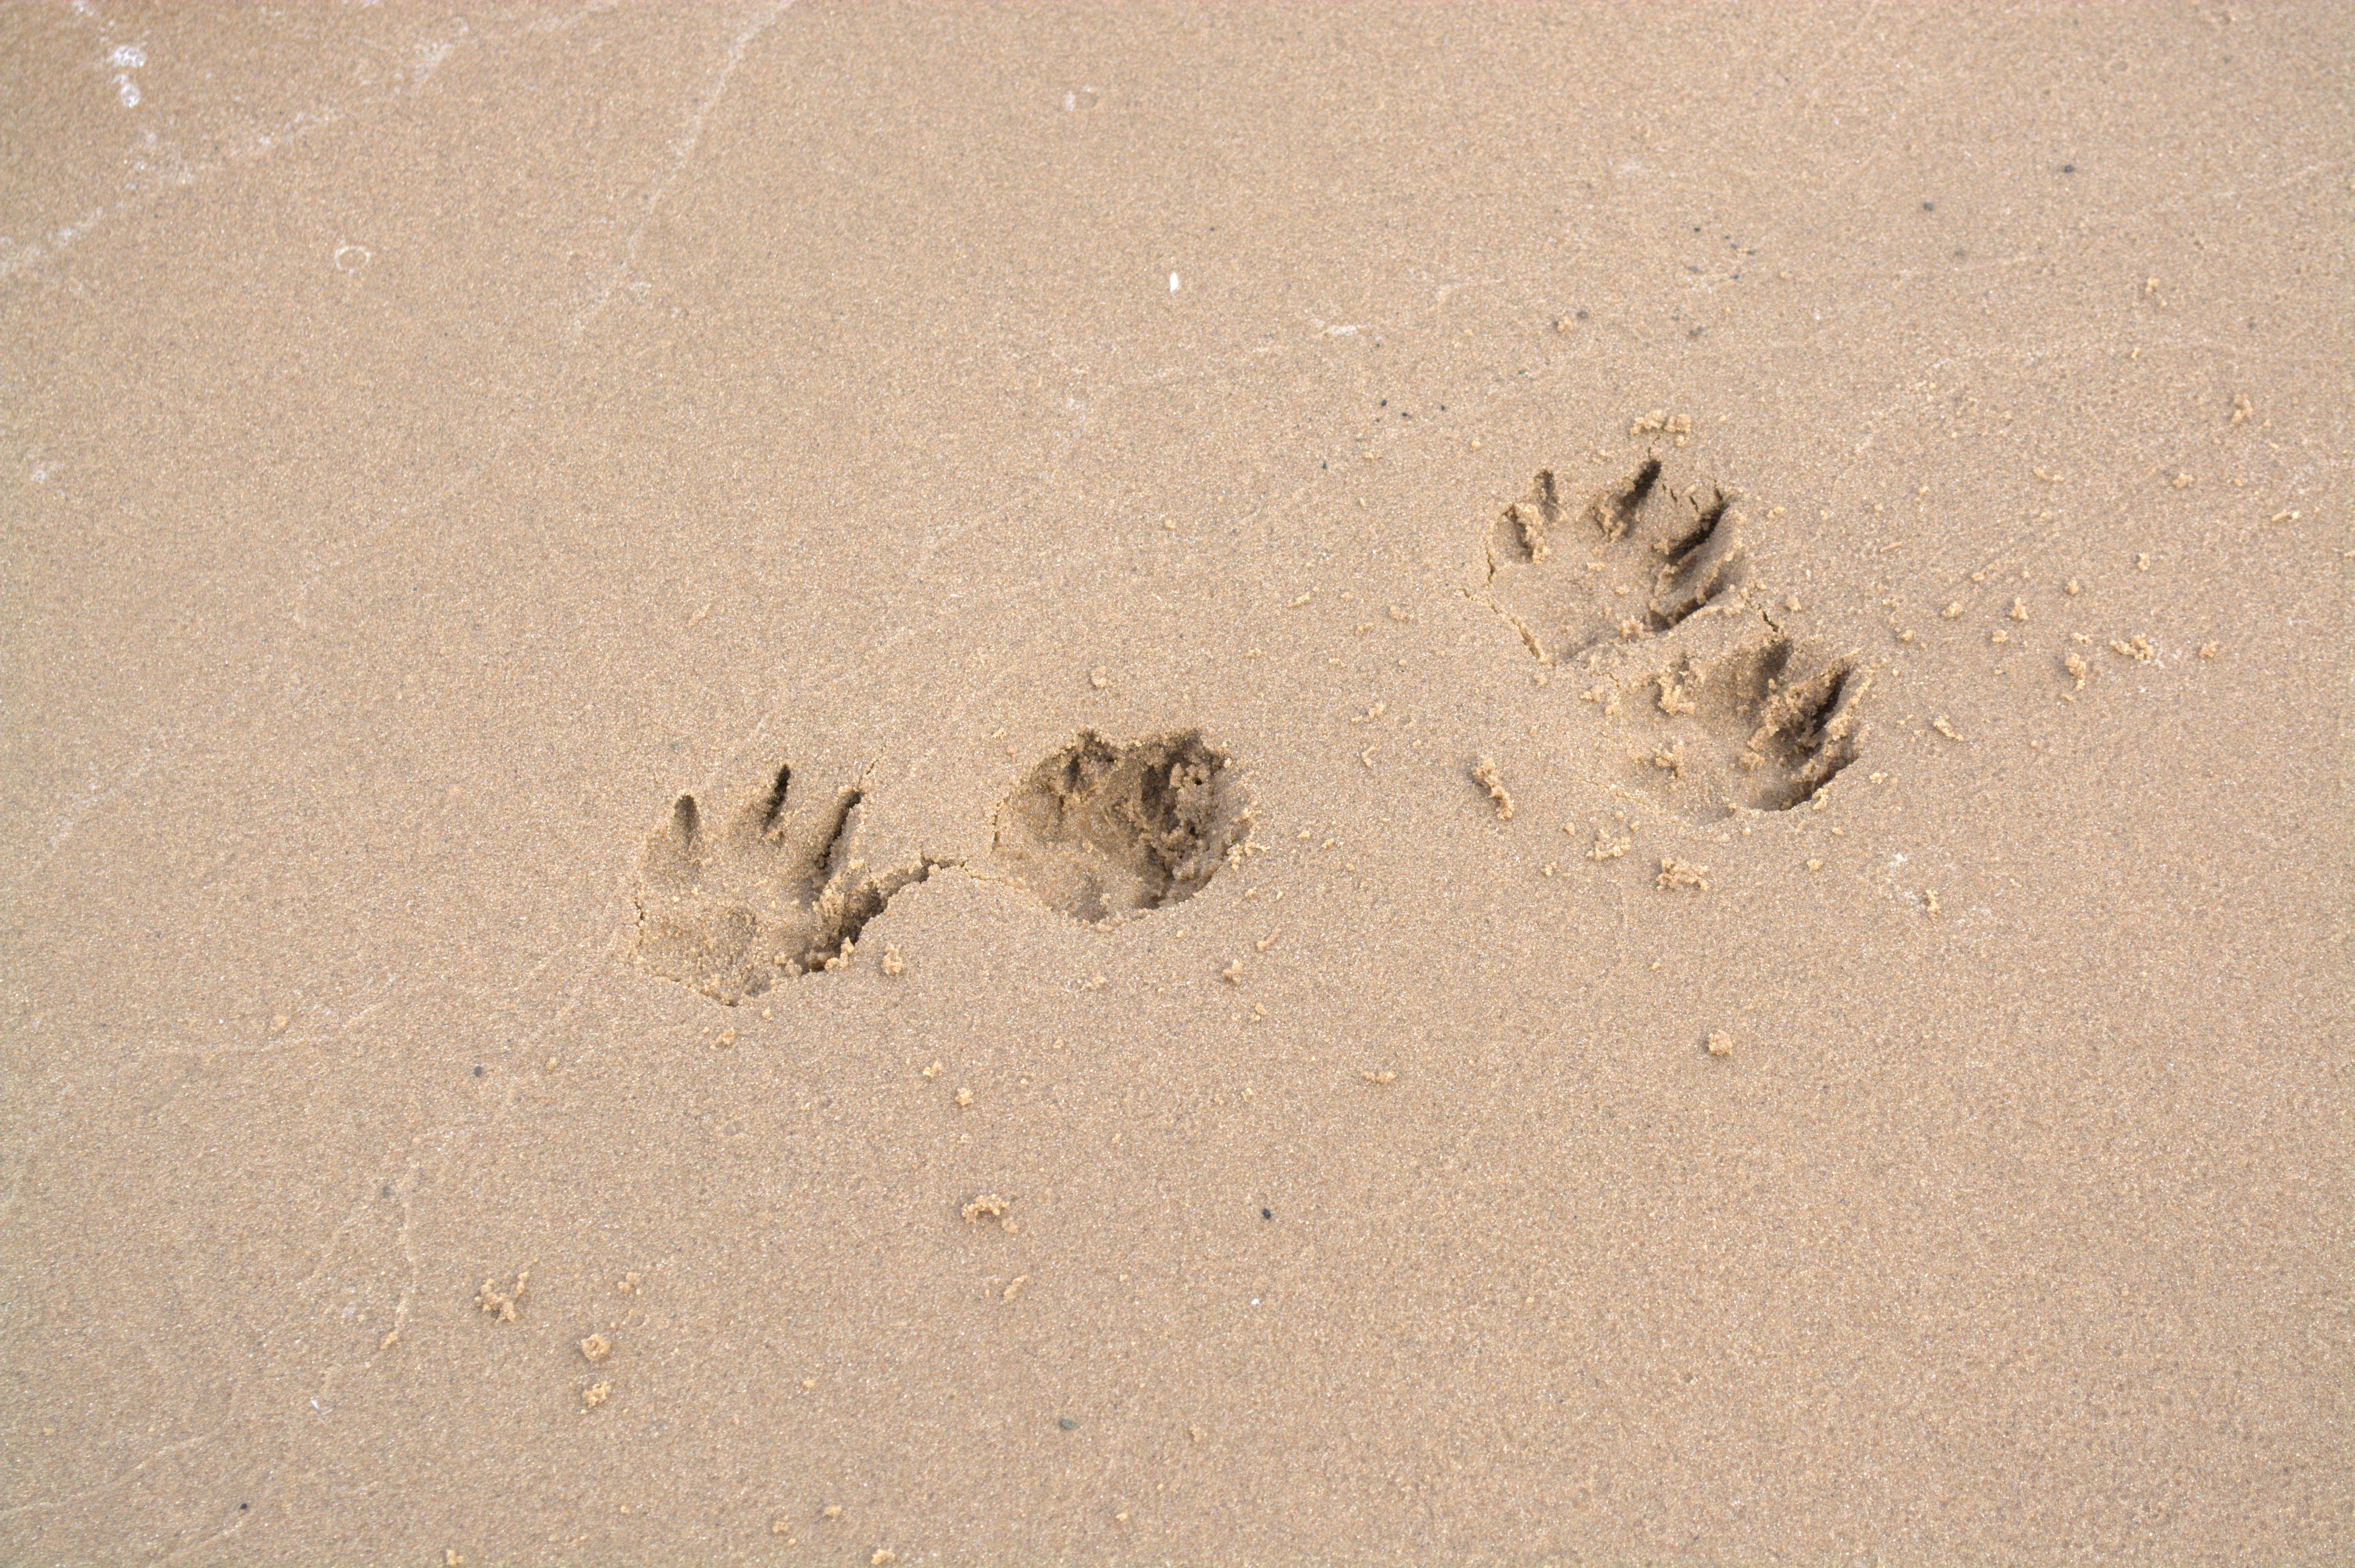
sand, track, footprint, dog, material, invertebrate, tracks in the sand, paws, traces, reprint, paw prints, dog paw, paw print